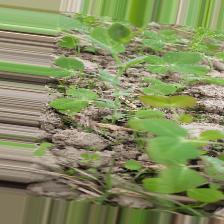
Label: Normal